Eldridge Street Synagogue

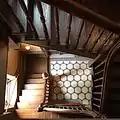
Interior staircase

Wolfe was giving tours of the building by the mid-1970s, and local preservationists identified the synagogue as among the neighborhood's most elaborate remaining synagogues. In a later book, Wolfe recalled that he and several other people had established the Synagogue Rescue Project in the 1970s to stabilize the building and turn the lights and heat back on. The group applied for the building to be designated a New York City landmark and added to the National Register of Historic Places, and they began raising money to stabilize the main sanctuary. The landmark designations were ultimately granted in 1980.